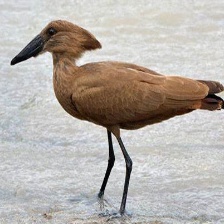
Species: HAMERKOP
Scientific name: SCOPUS UMBRETTA